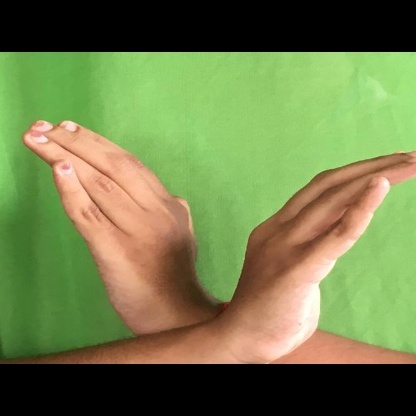
Mudra: Nagabandha